Dejan Židan

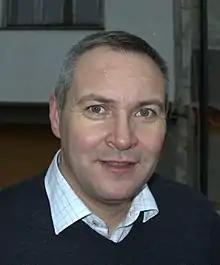
Židan in 2018

Dejan Židan (born 16 October 1967) is a Slovenian politician, former leader of the Social Democrats, and the former speaker of the National Assembly of Slovenia.